I'm Waiting for the Day

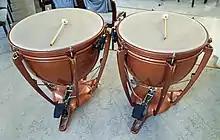
Timpanis serve a prominent part in the song's arrangement.

"I'm Waiting for the Day" has a verse-refrain structure and AAAB form. It is in the key of E major, and is one of only five tracks on "Pet Sounds" that does not modulate or waver into other keys. Although slower in the choruses, the verses contain the fastest tempos heard on the album (approximately 168 beats per minute). According to Granata, the song serves as another example of Wilson's use of "metaphoric instrumentation", this time to bolster the themes of "commitment and strength" elaborated in the lyrics.